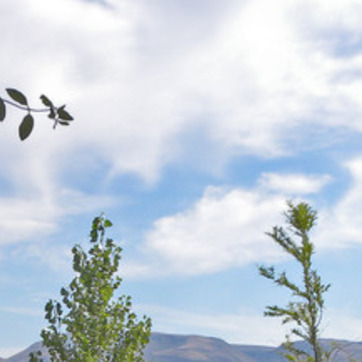
Material: sky